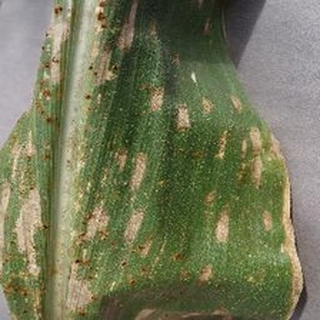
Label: corn_gray_leaf_spot